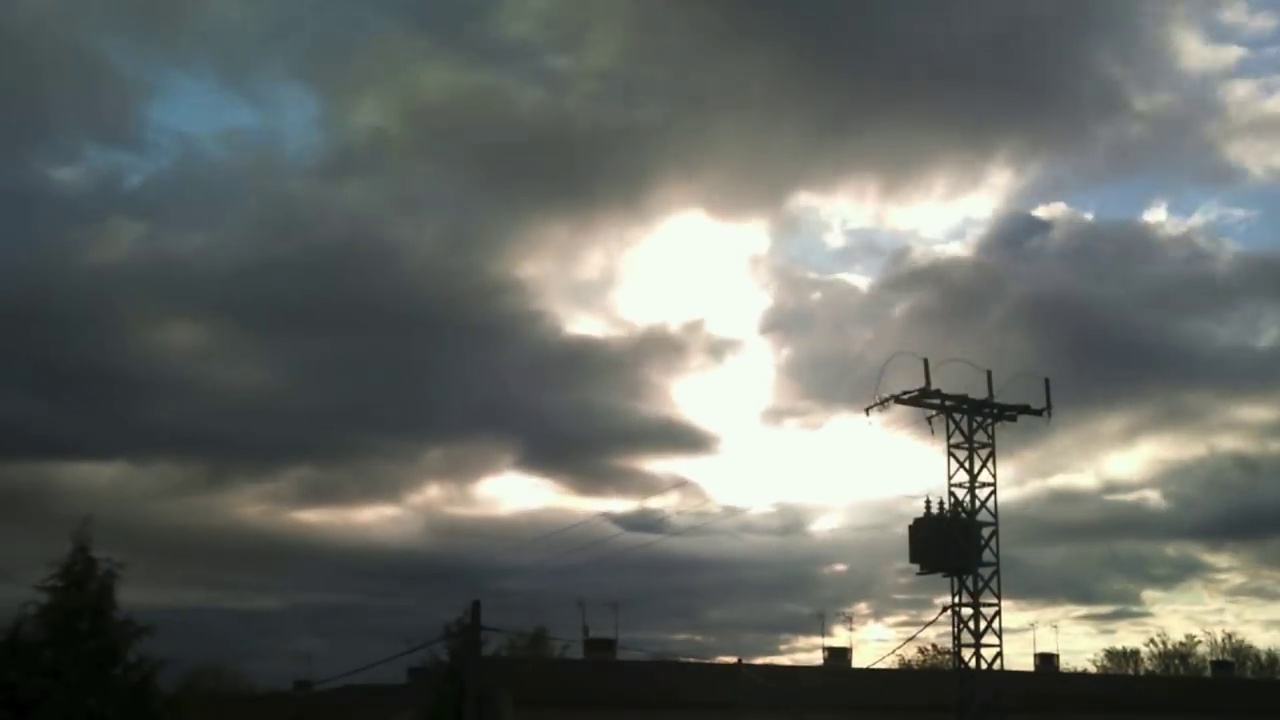
Fire: no
Smoke: no